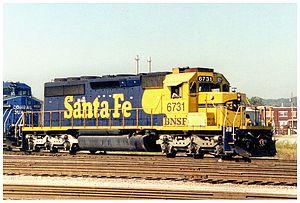
La EMD SD40-2 est une locomotive diesel produite par GM EMD à partir de 1972 pour concurrencer les locomotives GE U30C et MLW M630 alors très populaires. Bien qu'elle ne soit pas extrêmement puissante, son moteur EMD 16-645-E3 d'une puissance totale de 2 240 kW font de cette locomotive un modèle fiable et économique. Ce fut d'ailleurs un critère important lors du choc pétrolier de 1973 et de la crise qui en découla.